Serafimovskoe Cemetery

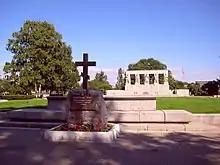
The memorial to those who died in the Siege of Leningrad

A memorial to the victims of the siege was opened the right of the main cemetery entrance on 27 January 1965, the 21st anniversary of the lifting of the siege. A four-span portico sits on a high base, with five monumental sculptures depicting the defenders and workers of Leningrad. In front of the portico is a granite cube with an eternal flame and a platform paved with black labradorite. It stands on the site of sixteen mass graves from the time of the siege. The Piskaryovskoye Memorial Cemetery is the usual place for the main commemorations of the siege, with the Seraphimovskoe Cemetery often commemorating other military events, including Victory Day on 9 May, the anniversary of the withdrawal from Afghanistan (15 February), the deaths of troops from the 76th Guards Air Assault Division in the Battle for Height 776 during the Second Chechen War (1 March), the Day of the Airborne Forces (2 August) and the foundation of the OMON (4 October).